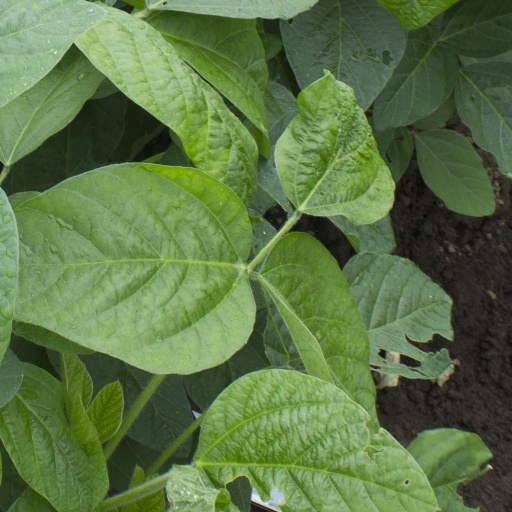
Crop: soybean